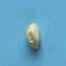
Maize quality: Good